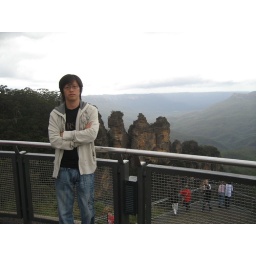
Echo point in blue mountain